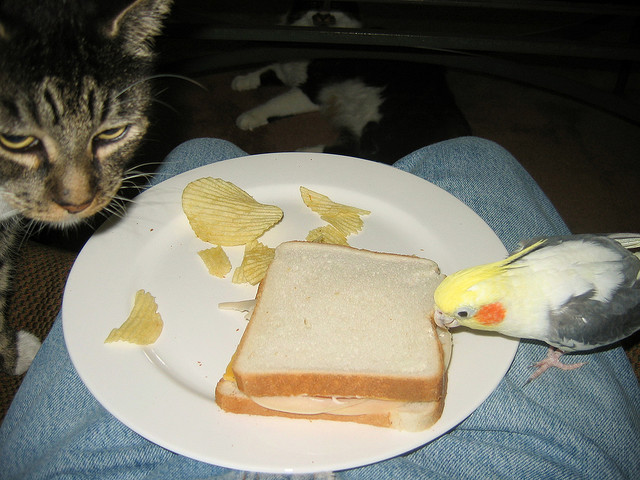
user: Given an image and a question. Answer the question in a short answer. Question: What kind of chips are these? Short Answer:
assistant: potato